Café Sperl

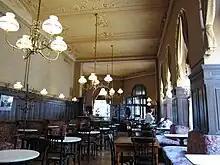
Café Sperl interior

Café Sperl is a traditional Viennese café located at Gumpendorfer Straße 11 in the Mariahilf sixth district of Vienna, Austria. The café is on the Austrian Register of Historic Places.